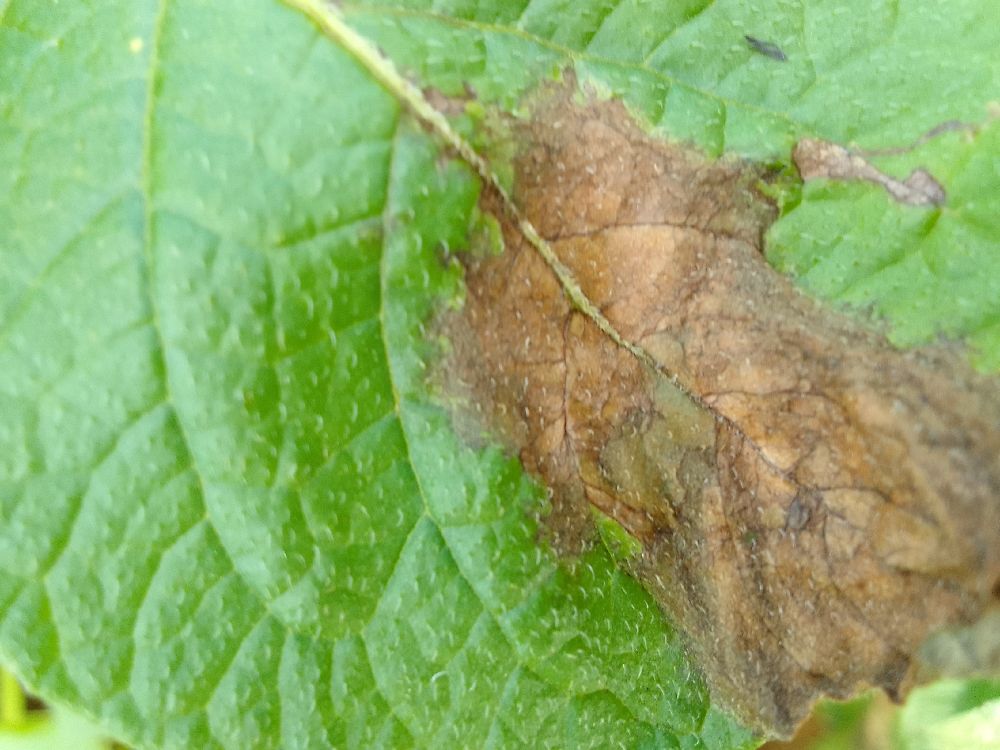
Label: Late blight